357th Airlift Squadron

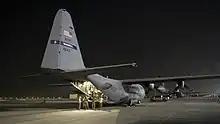
357th AS C-130H deployed

The squadron has flown numerous, worldwide airlift missions, including missions in the Gulf War and the Bosnian relief effort. More recently, it has deployed for operations in Southwest Asia for Iraqi Freedom, New Dawn, Inherent Resolve & Freedom Sentinel. These operations provided tactical airlift and airdrop in Iraq and Afghanistan.